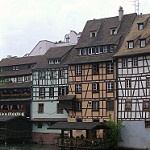
Scene: Outdoor